Robert Pruitt (politician)

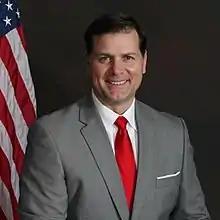
Robert Pruitt in 2020

Robert Pruitt is an American politician and businessman from Georgia. Pruitt served as a Republican member of the Georgia House of Representatives for District 149 from January 2021 to January 2023.